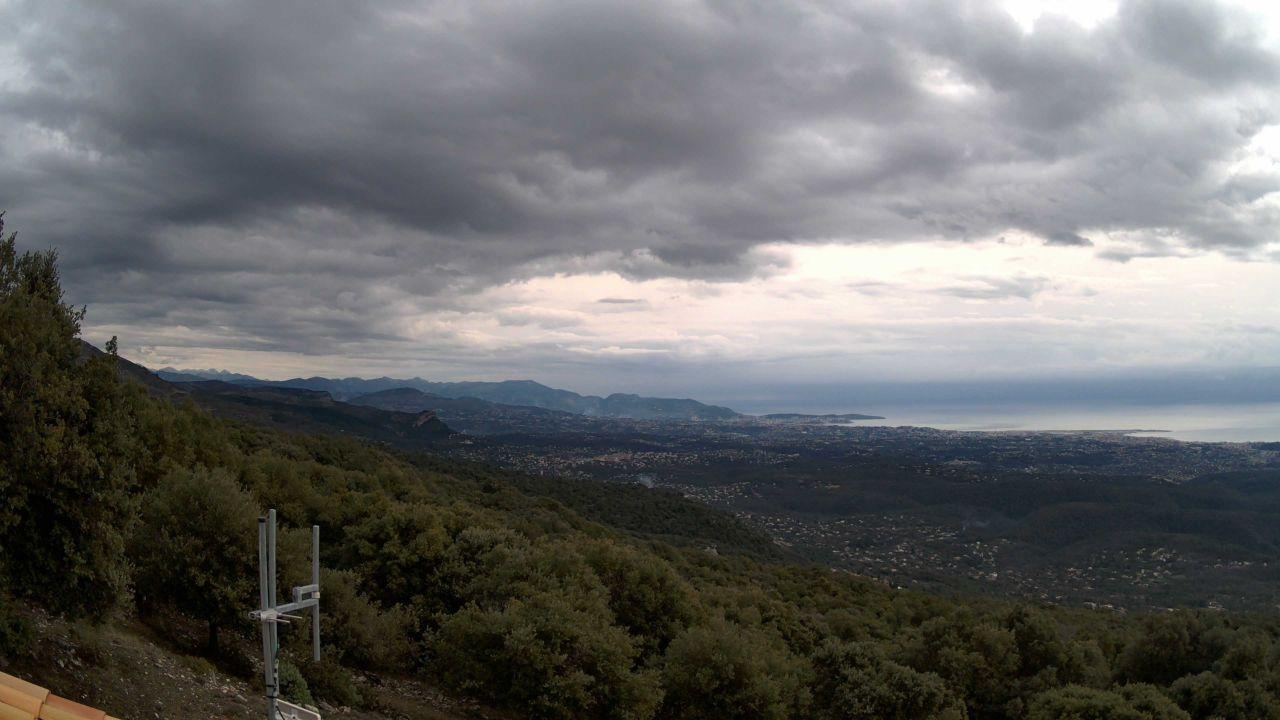
Fire: no
Smoke: yes